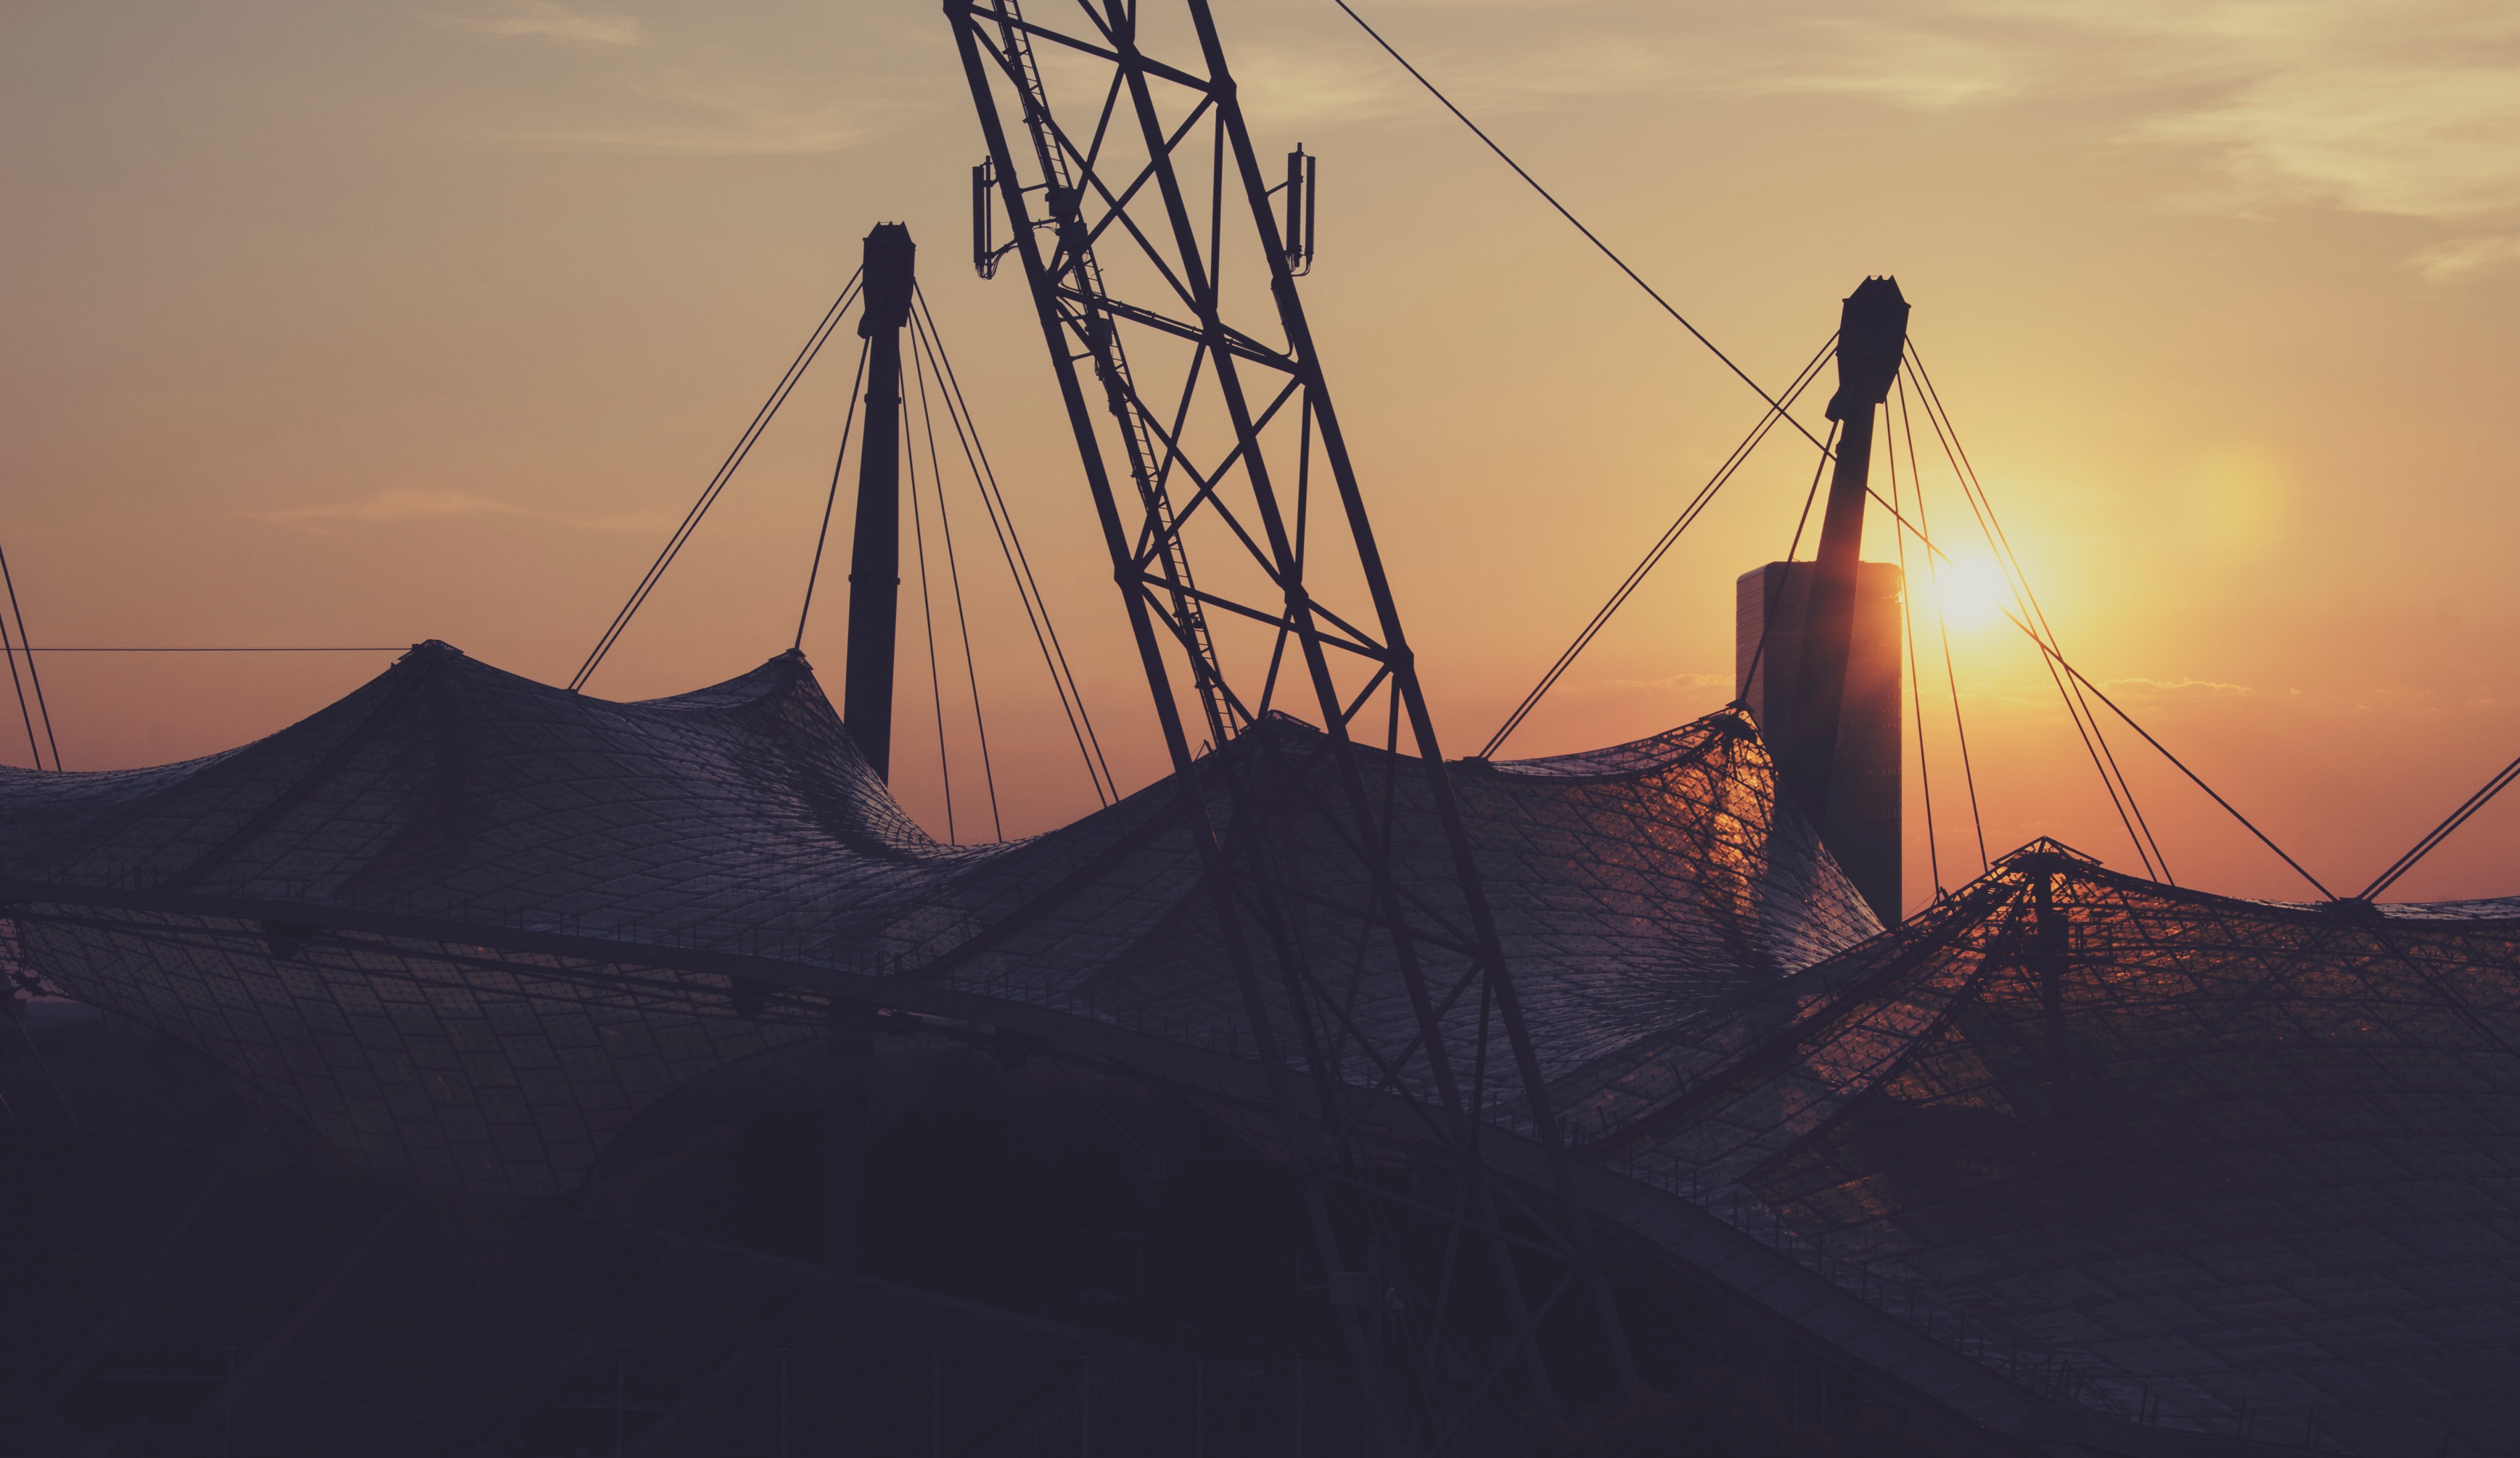
sea, light, cloud, sky, sun, sunrise, sunset, sunlight, morning, wind, dusk, evening, vehicle, mast, electricity, shape, atmosphere of earth